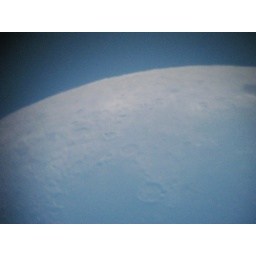
Shot this morning through the scope, just before the stormclouds closed in - moon in blue sky